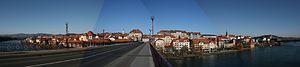
Maribor, le chef-lieu de la Basse-Styrie, est la seconde commune urbaine de Slovénie après la capitale Ljubljana. La ville, centre d'une région viticole, sylvicole et montagneuse, est reconnue pour son tourisme et pour ses nombreuses compétitions de sports d'hiver. Elle est surnommée « La Cité Alpine » depuis 2000. En 2012 la ville possédait le titre de Capitale européenne de la culture, avec la ville portugaise de Guimarães, et Maribor est en 2013 Capitale européenne de la jeunesse.